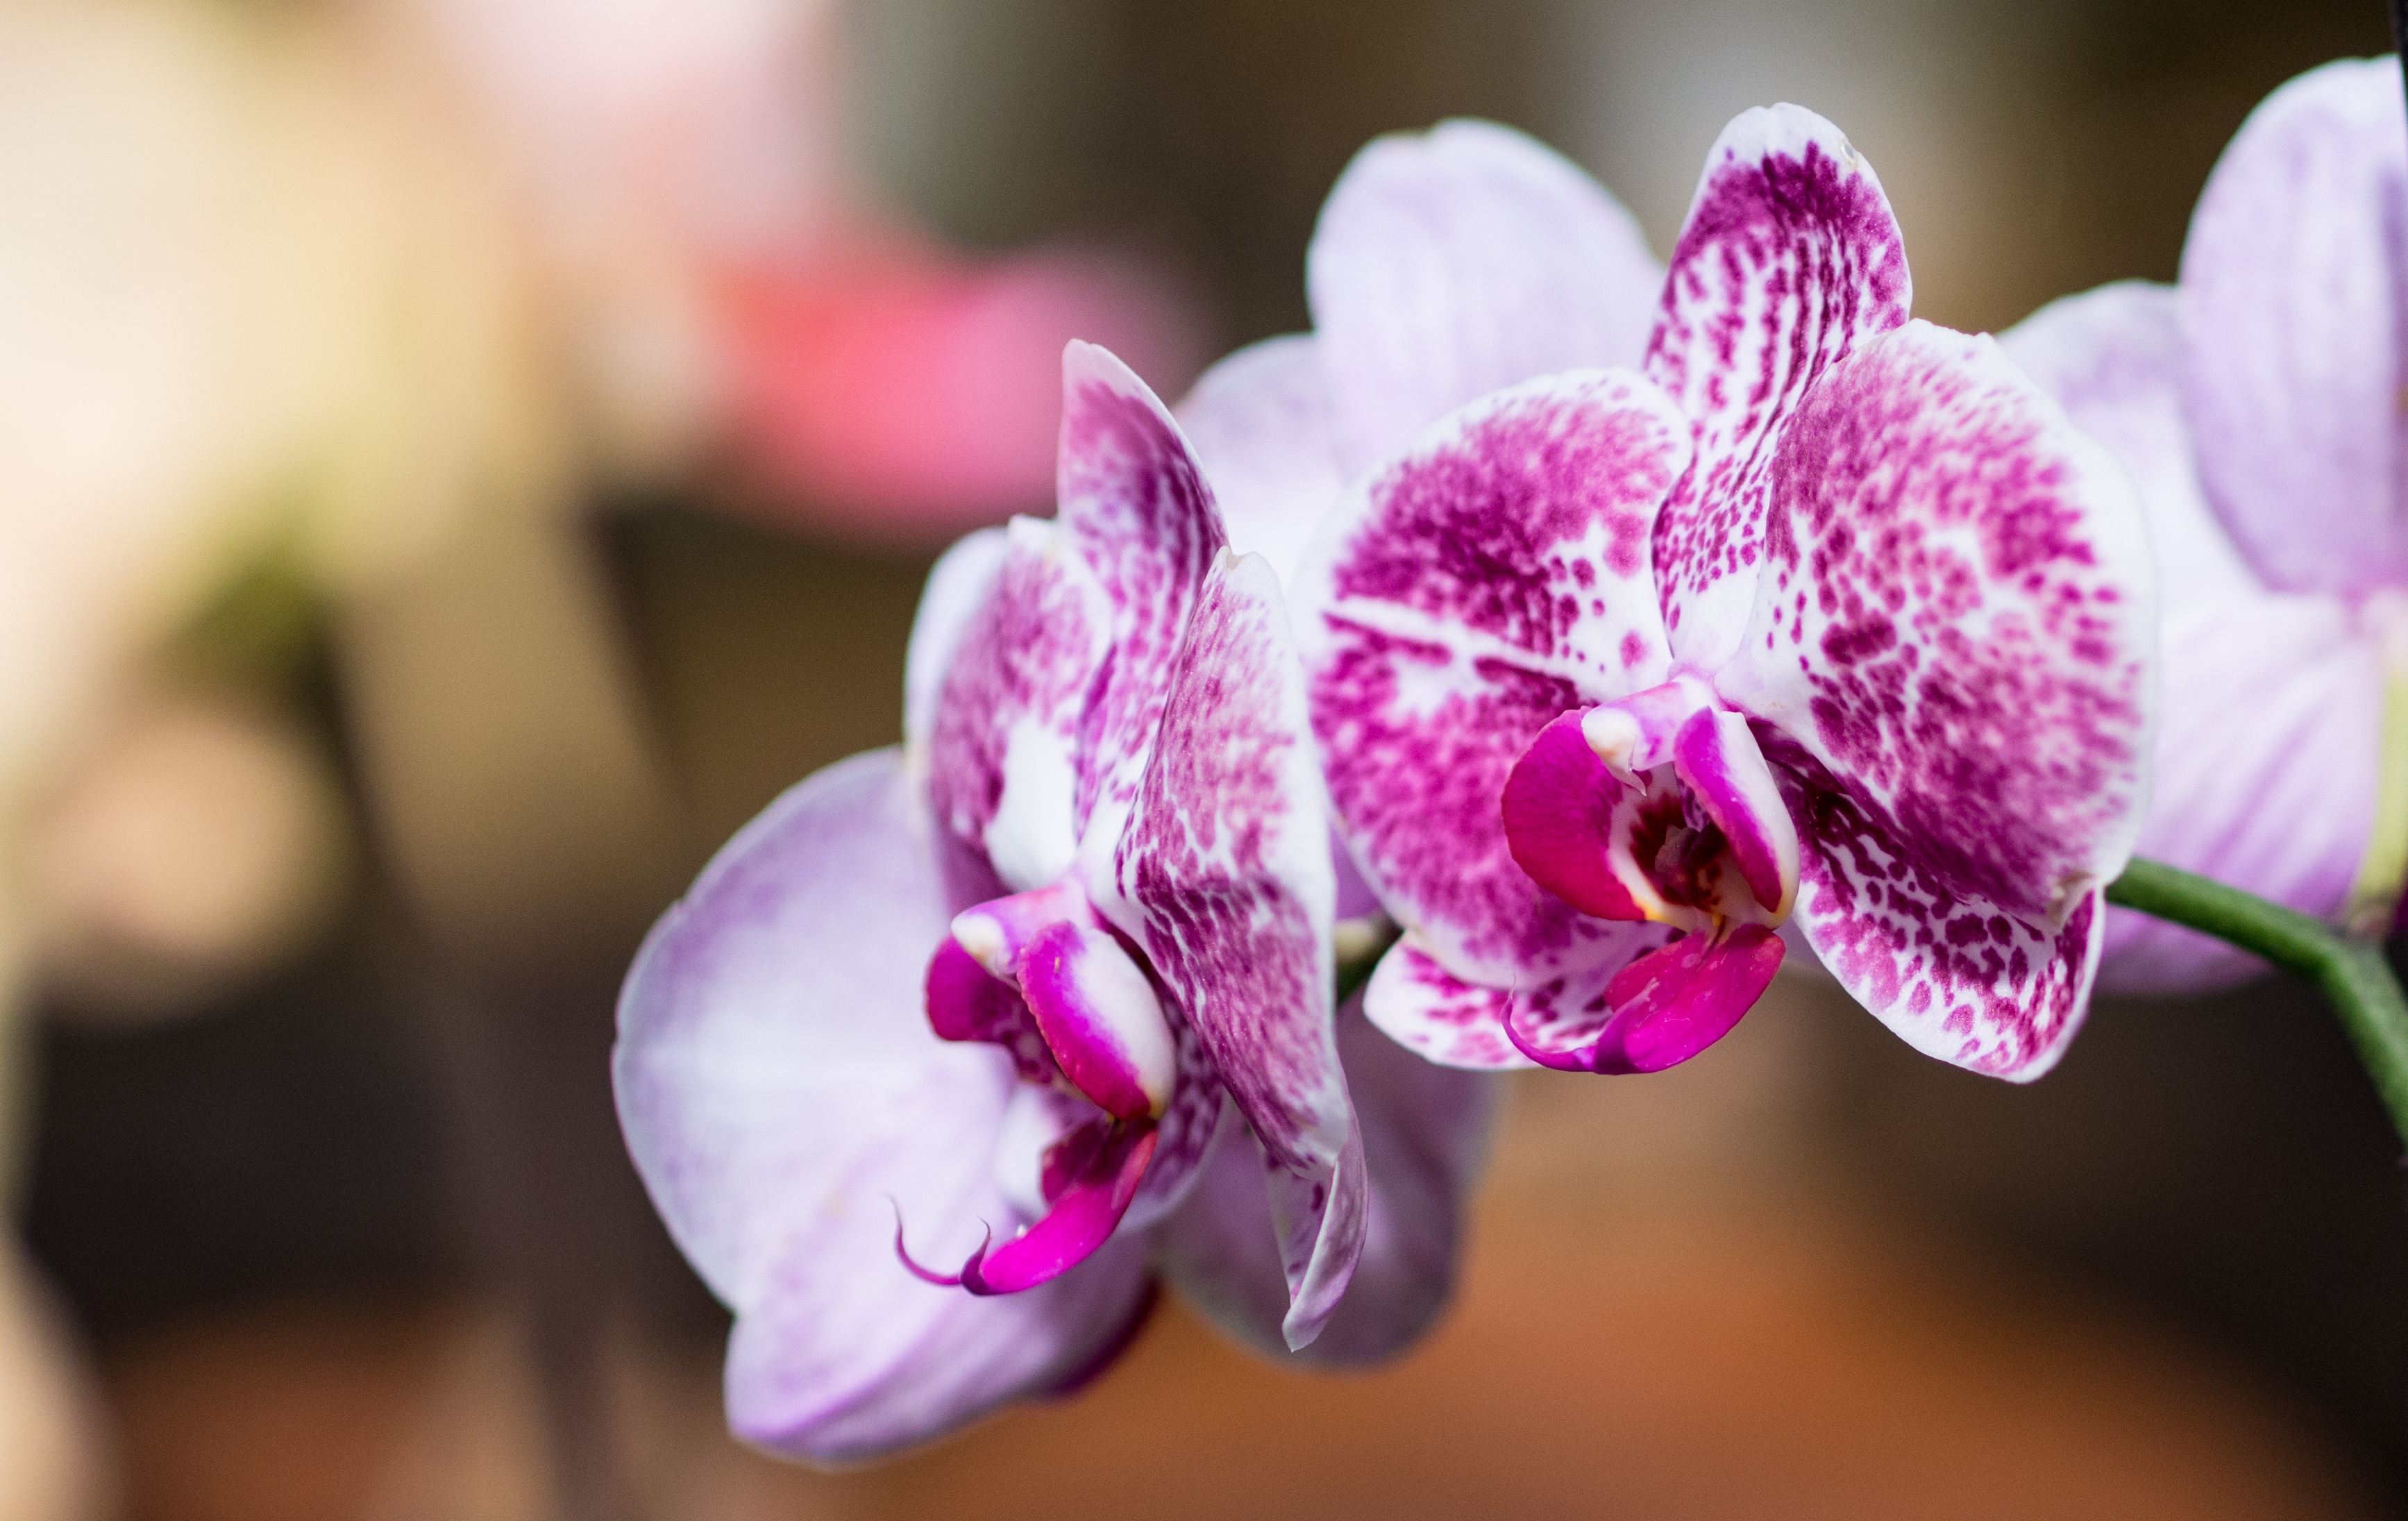
blossom, plant, photography, flower, purple, petal, botany, pink, flora, orchid, close up, eye, soft, macro photography, flowering plant, cattleya, land plant, moth orchid, christmas orchid